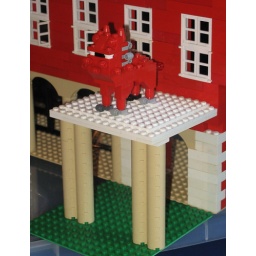
Detail if the red lion statue, Red Lion Hotel.Work in Progress model in LEGO (r) bricks.